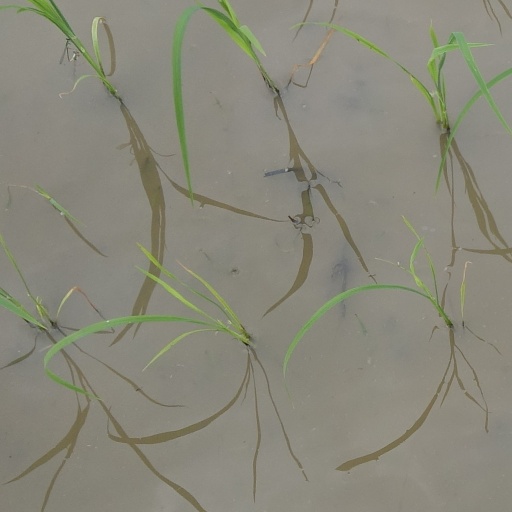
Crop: rice